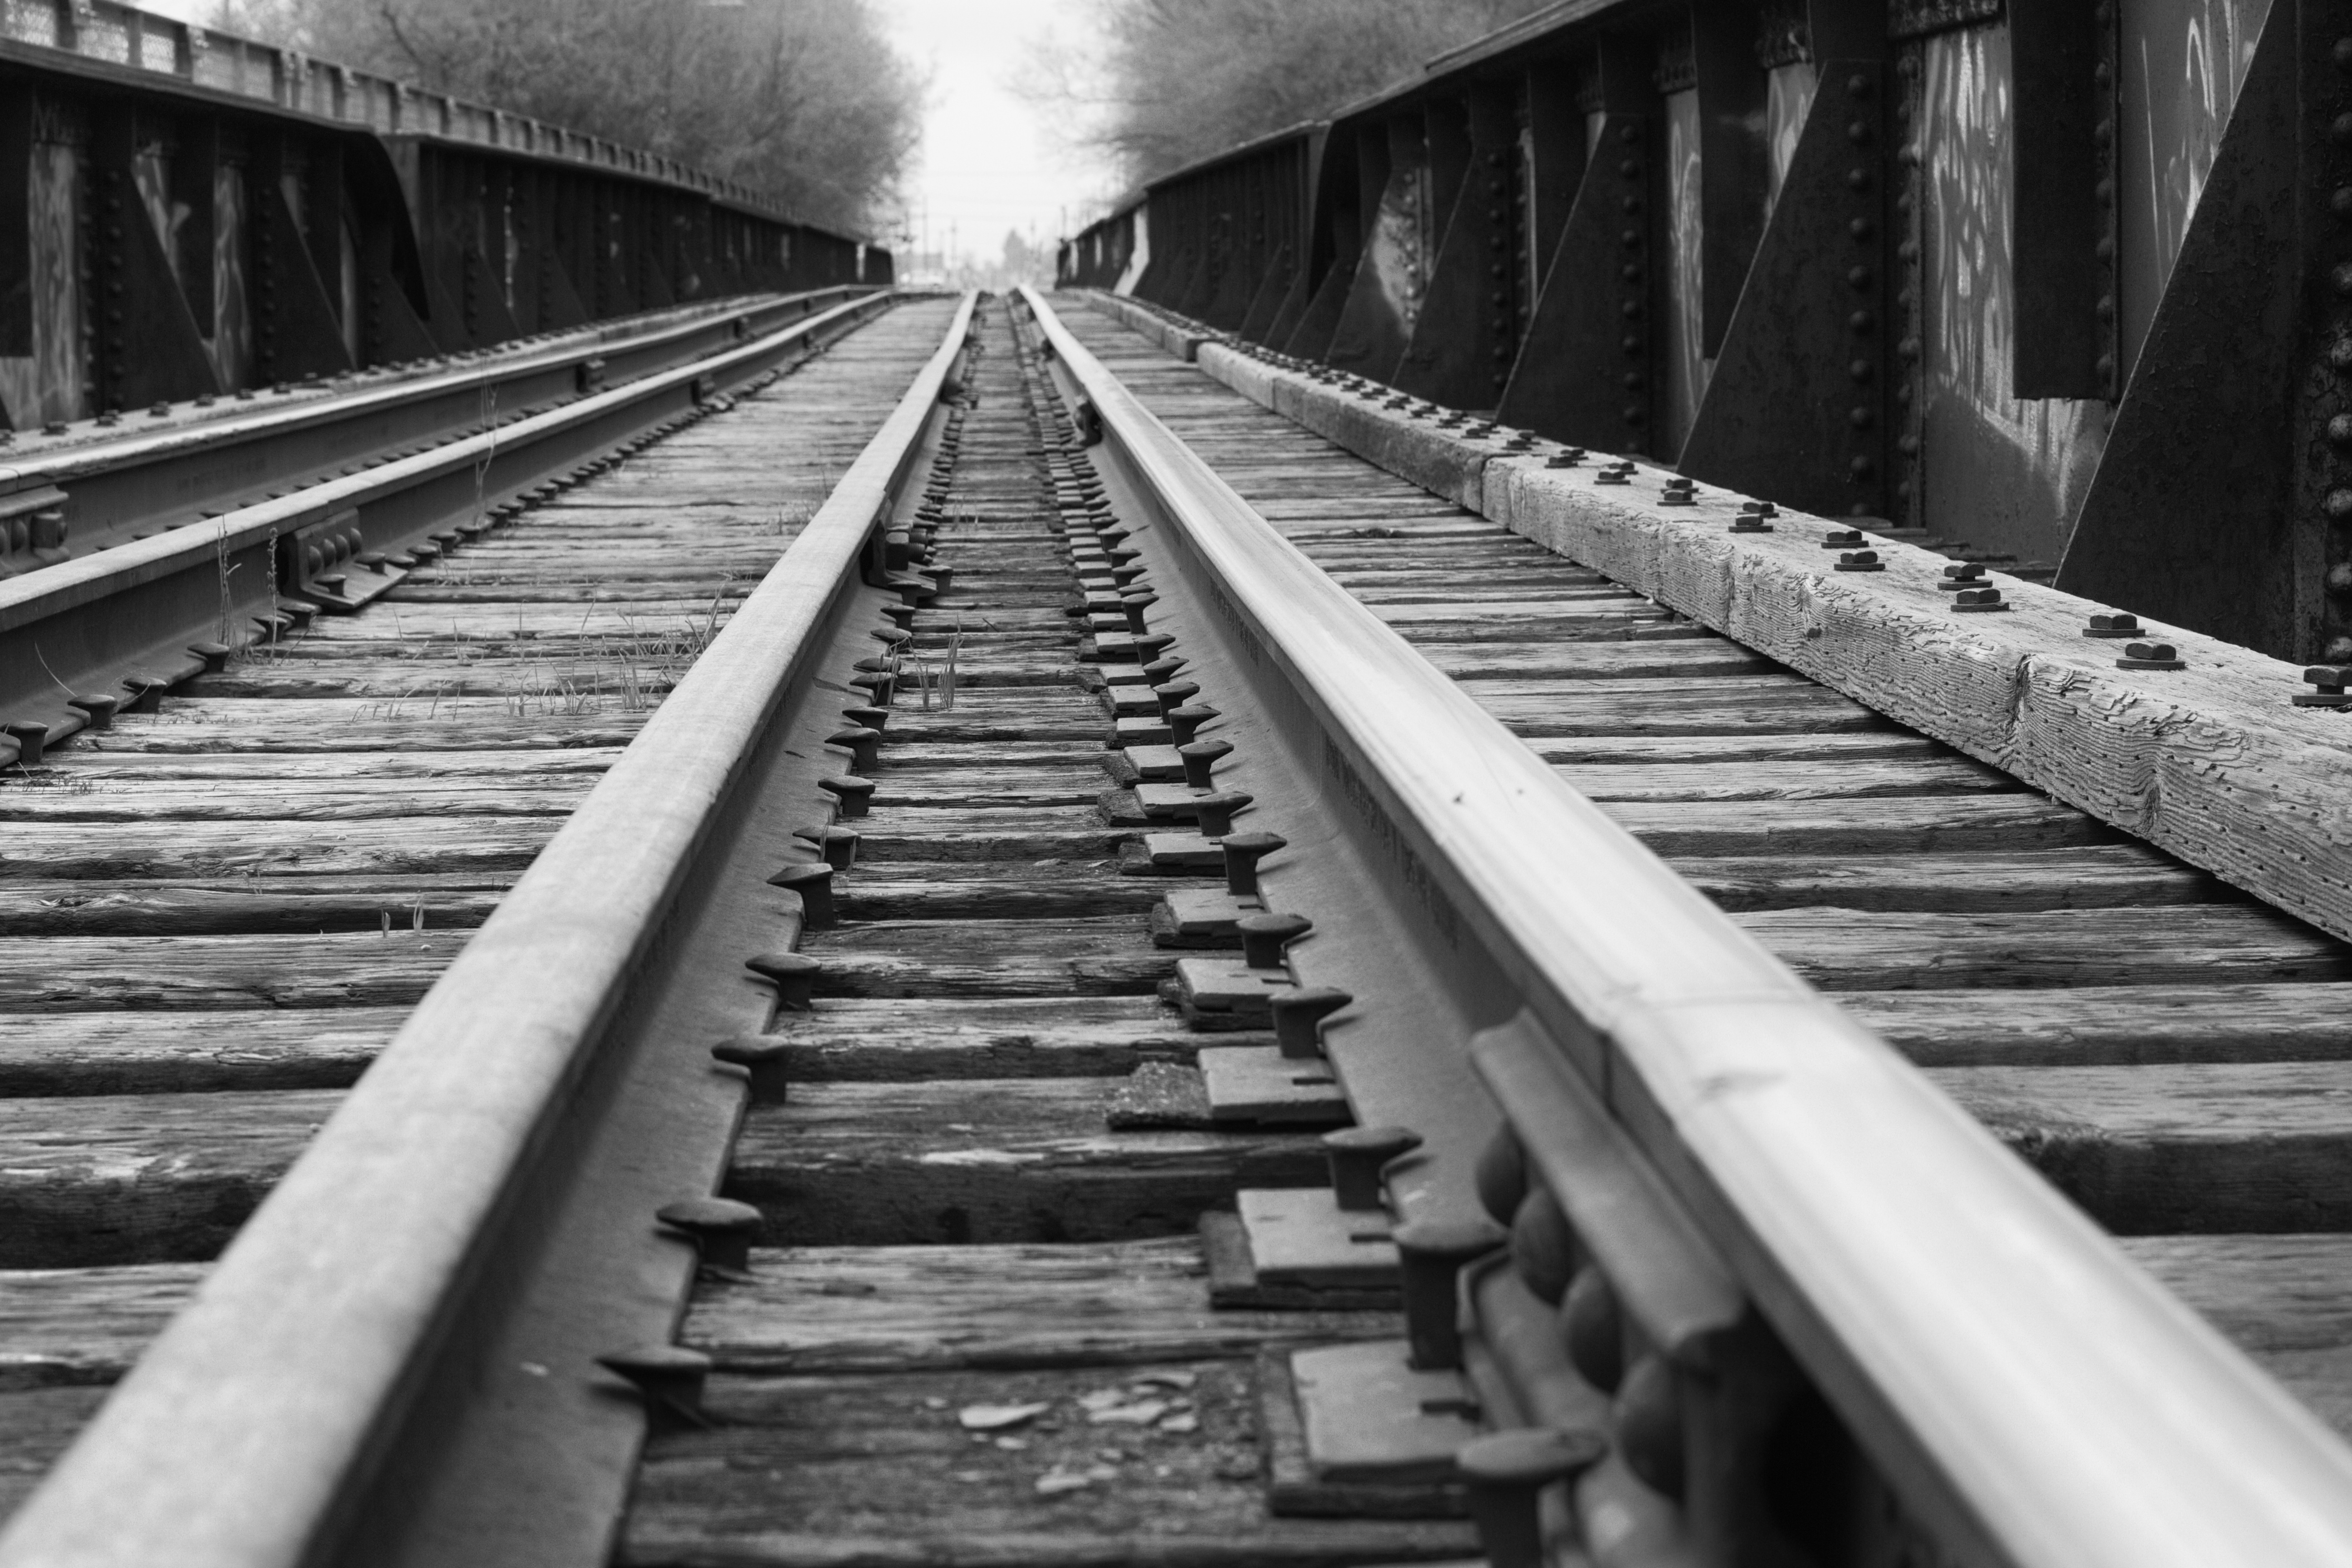
black and white, track, bridge, transport, line, monochrome, bw, symmetry, monochrome photography, rolling stock